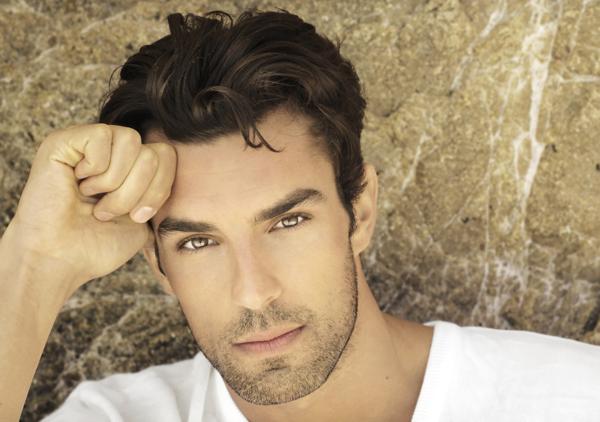
Portrait style: Real Portrait